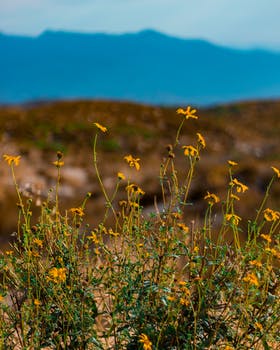
Label: No Watermark